Bus rapid transit in New Jersey

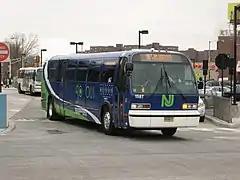
"go bus"

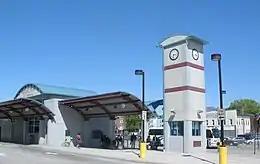
"go bus 25" runs between Irvington Bus Terminal, NJT's second busiest, and Penn Station Newark

NJ Transit began service on its first BRT line, "go bus 25", in September 2008. During peak periods, the line makes limited stops at eleven points between Newark Penn Station and the Irvington Bus Terminal, running for most of its length along Springfield Avenue, a minor thoroughfare. Emission free battery electric buses will be introduced to the line in 2026.